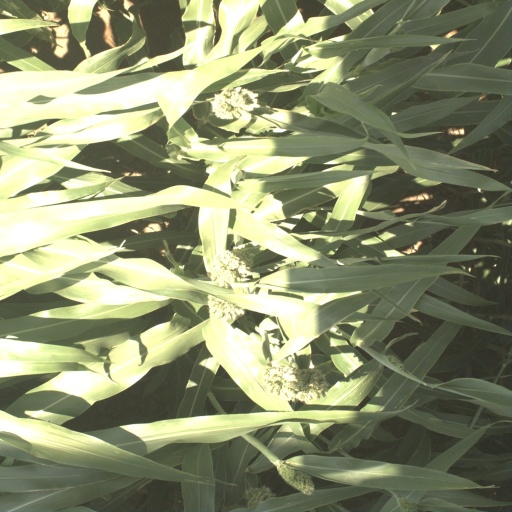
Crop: sorghum